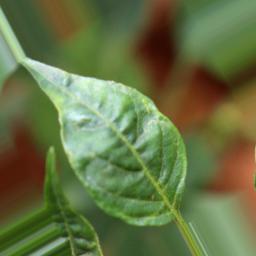
Label: mites_and_trips